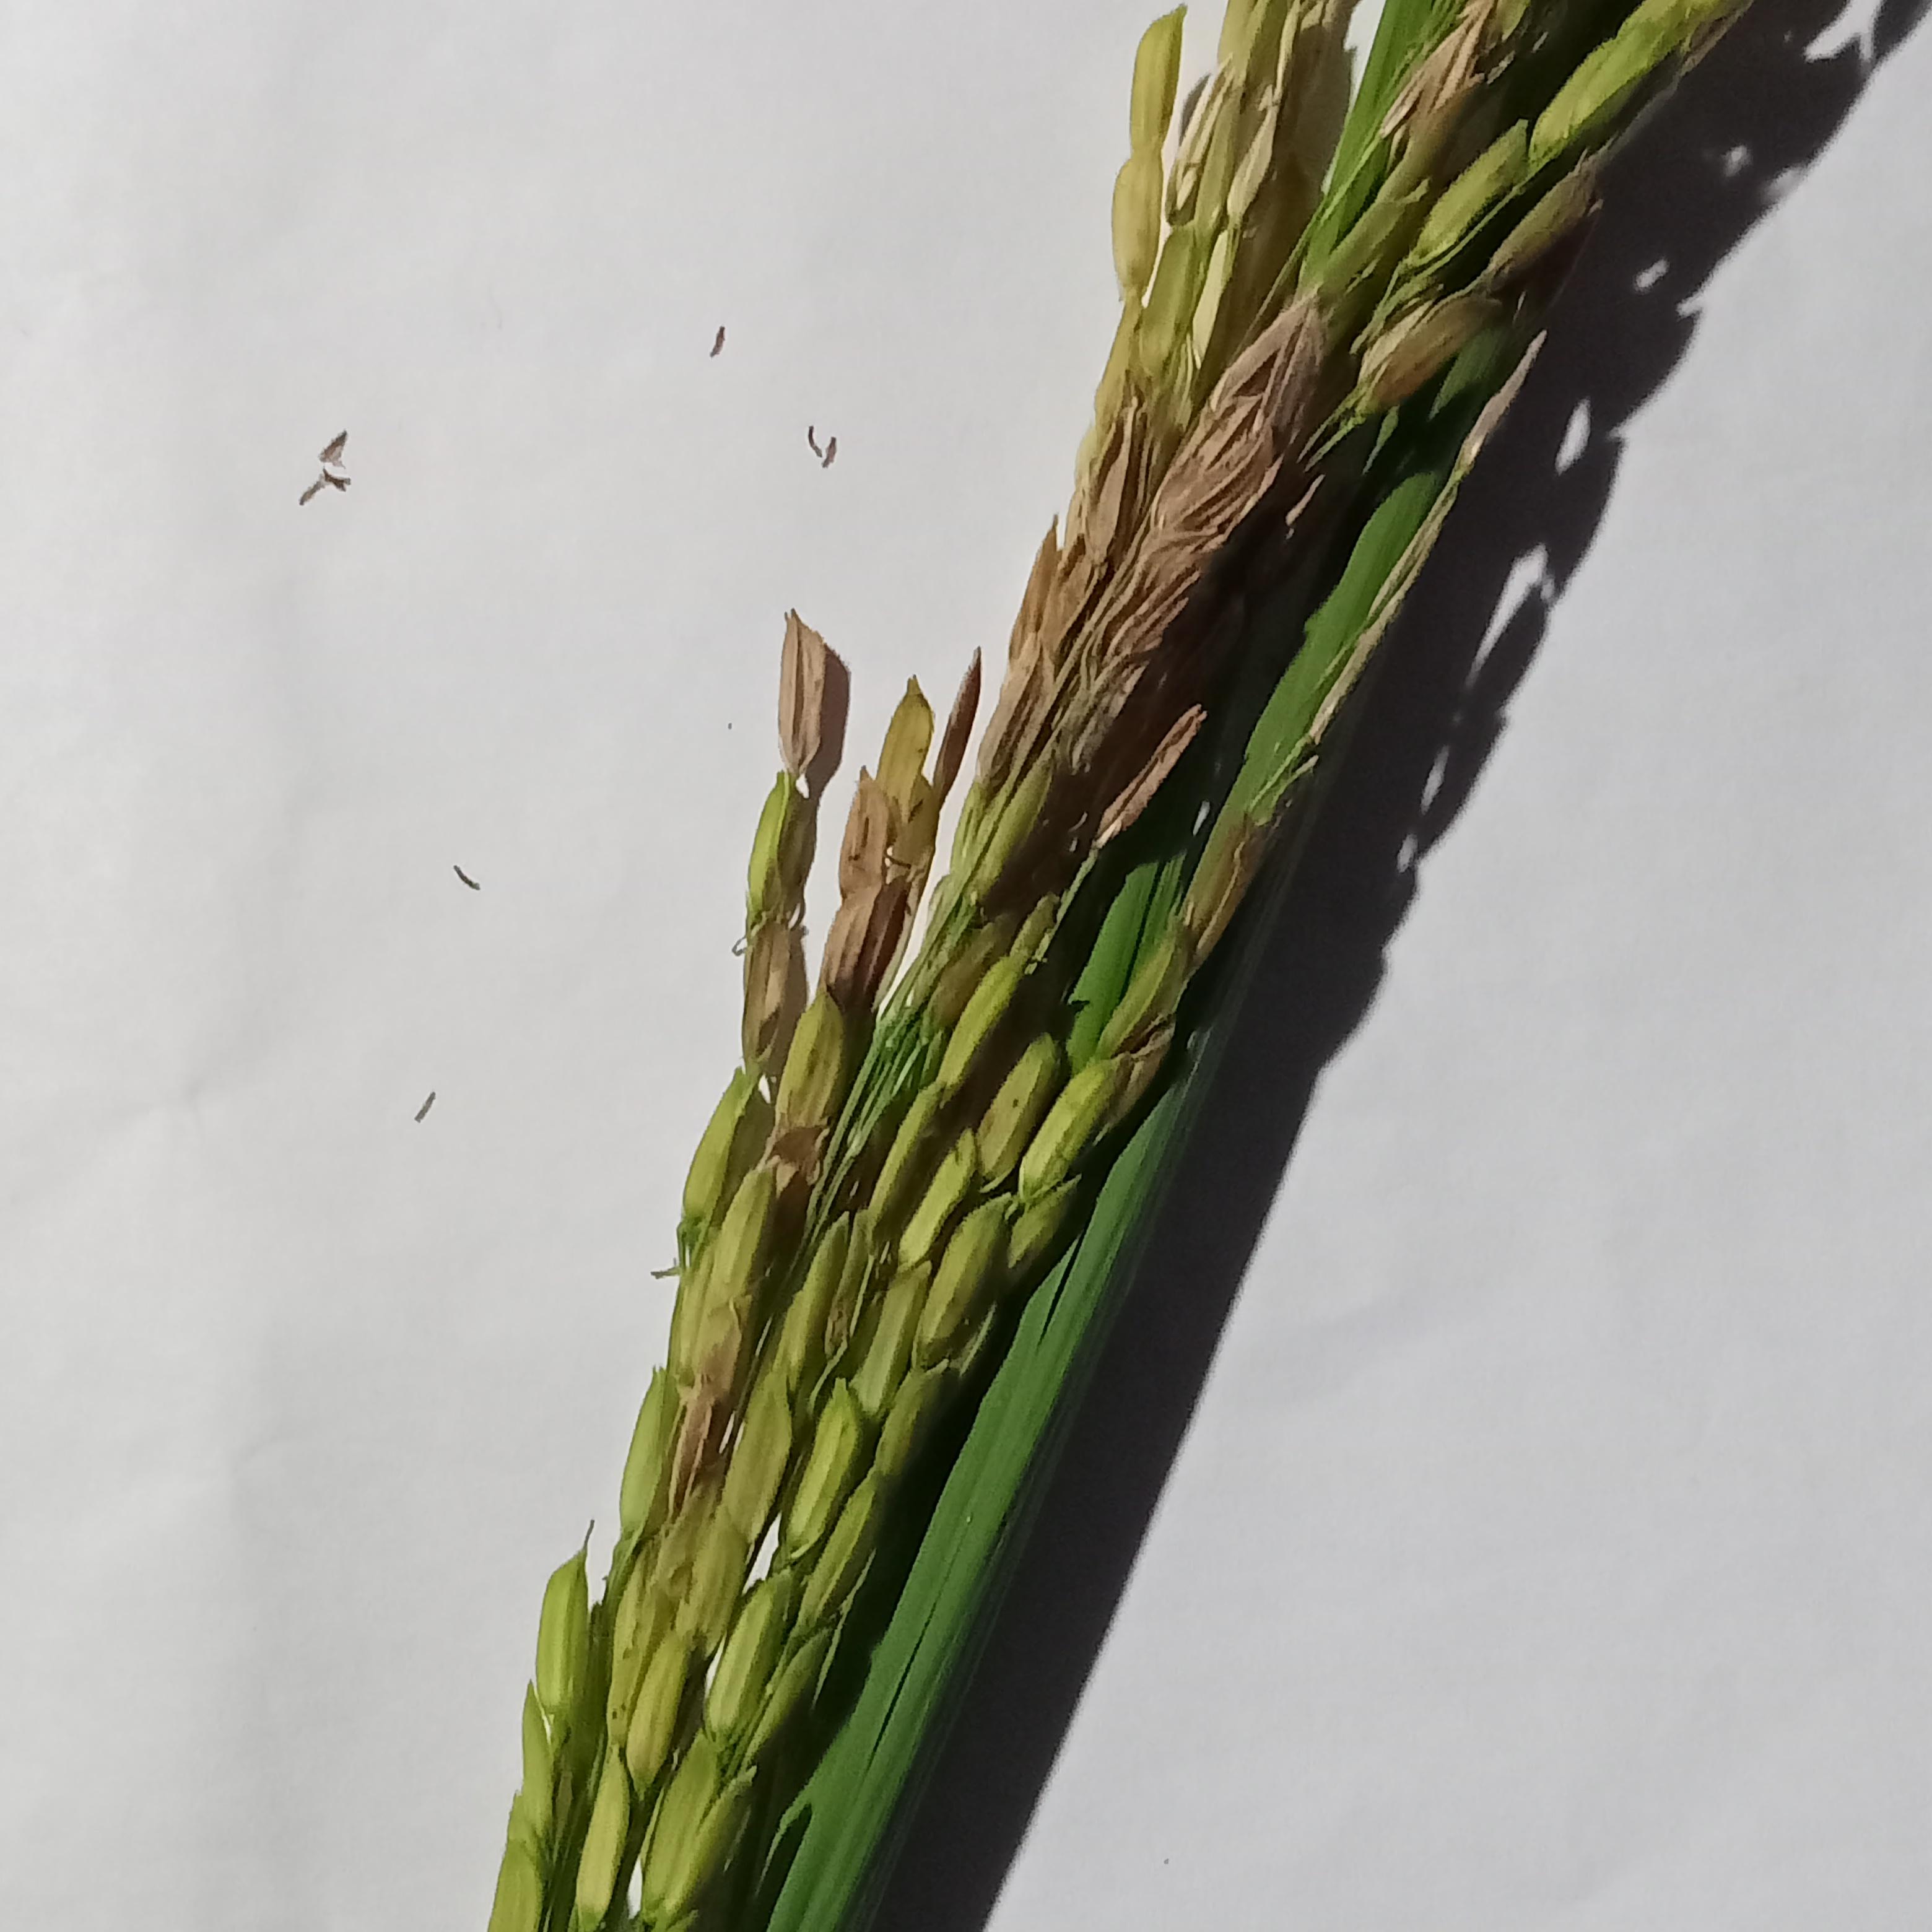
Label: Rice___Neck_Blast